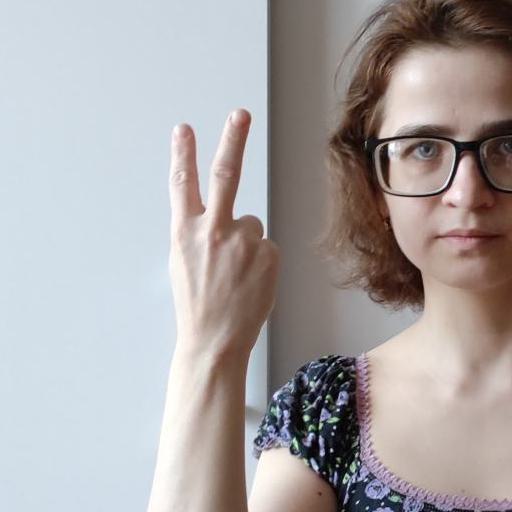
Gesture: peace_inverted